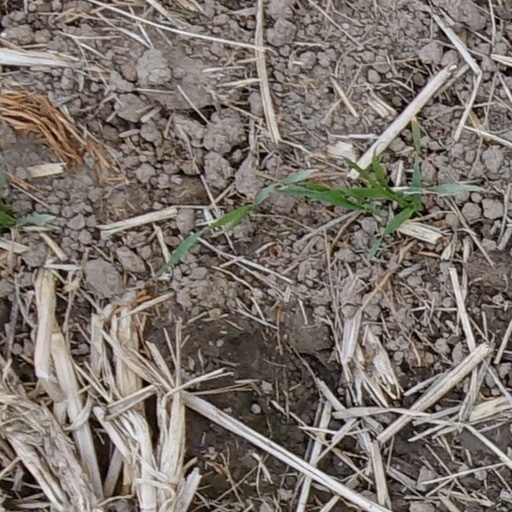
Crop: wheat